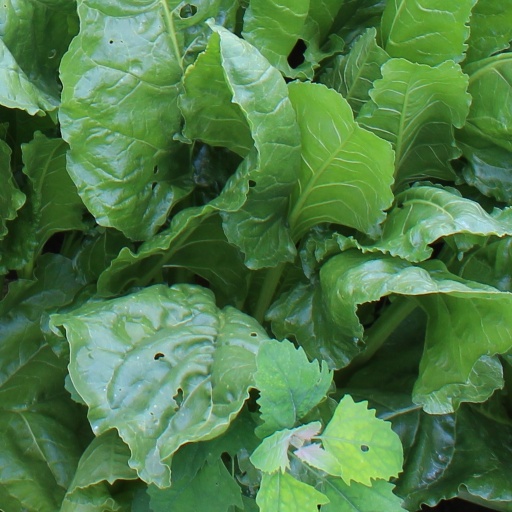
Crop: sugar beet